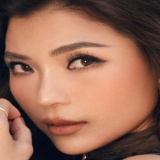
diễn viên Thúy Diễm